P. Aisha Potty

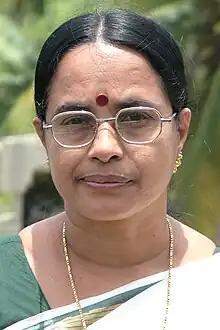

P. Aisha Potty is an Indian retired politician and former MLA of Kottarakkara. Daughter of Shri N. Vasudevan Potty and Smt. N.J. Parvathy Antharjanam, Aisha Potty is a member of All India Lawyers Union (AILU) National Council and treasurer of AILU Kerala Council . She is also the convener of State Women’s Sub Committee. She won the 2016 assembly election with a huge majority of more than 42,000 votes. She holds a master's degree in Law (LLM).